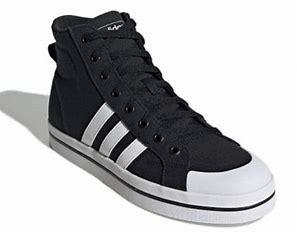
Brand: adidas
Model: neo Adidas NEO Bravada